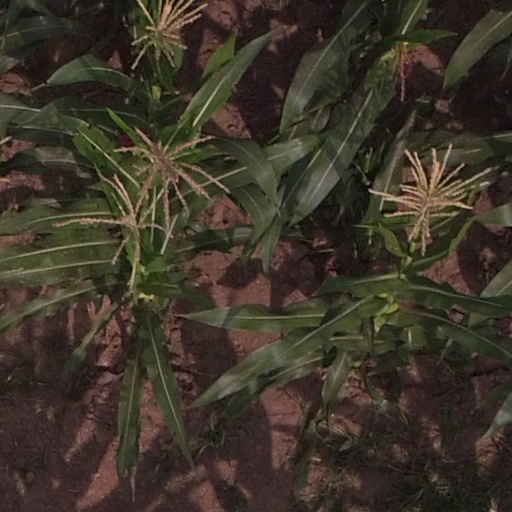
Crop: maize; corn